Emmure

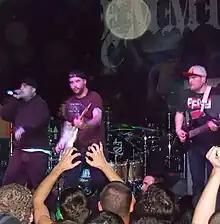
Emmure performing in 2010

In 2008, the band finished a tour in the lower 48 US states supporting Misery Signals, August Burns Red, and Burn Down Rome. That summer was spent on their headlining tour with Endwell, On Broken Wings, Ligeia, Recon, Unite and Conquer, Carnifex and others.